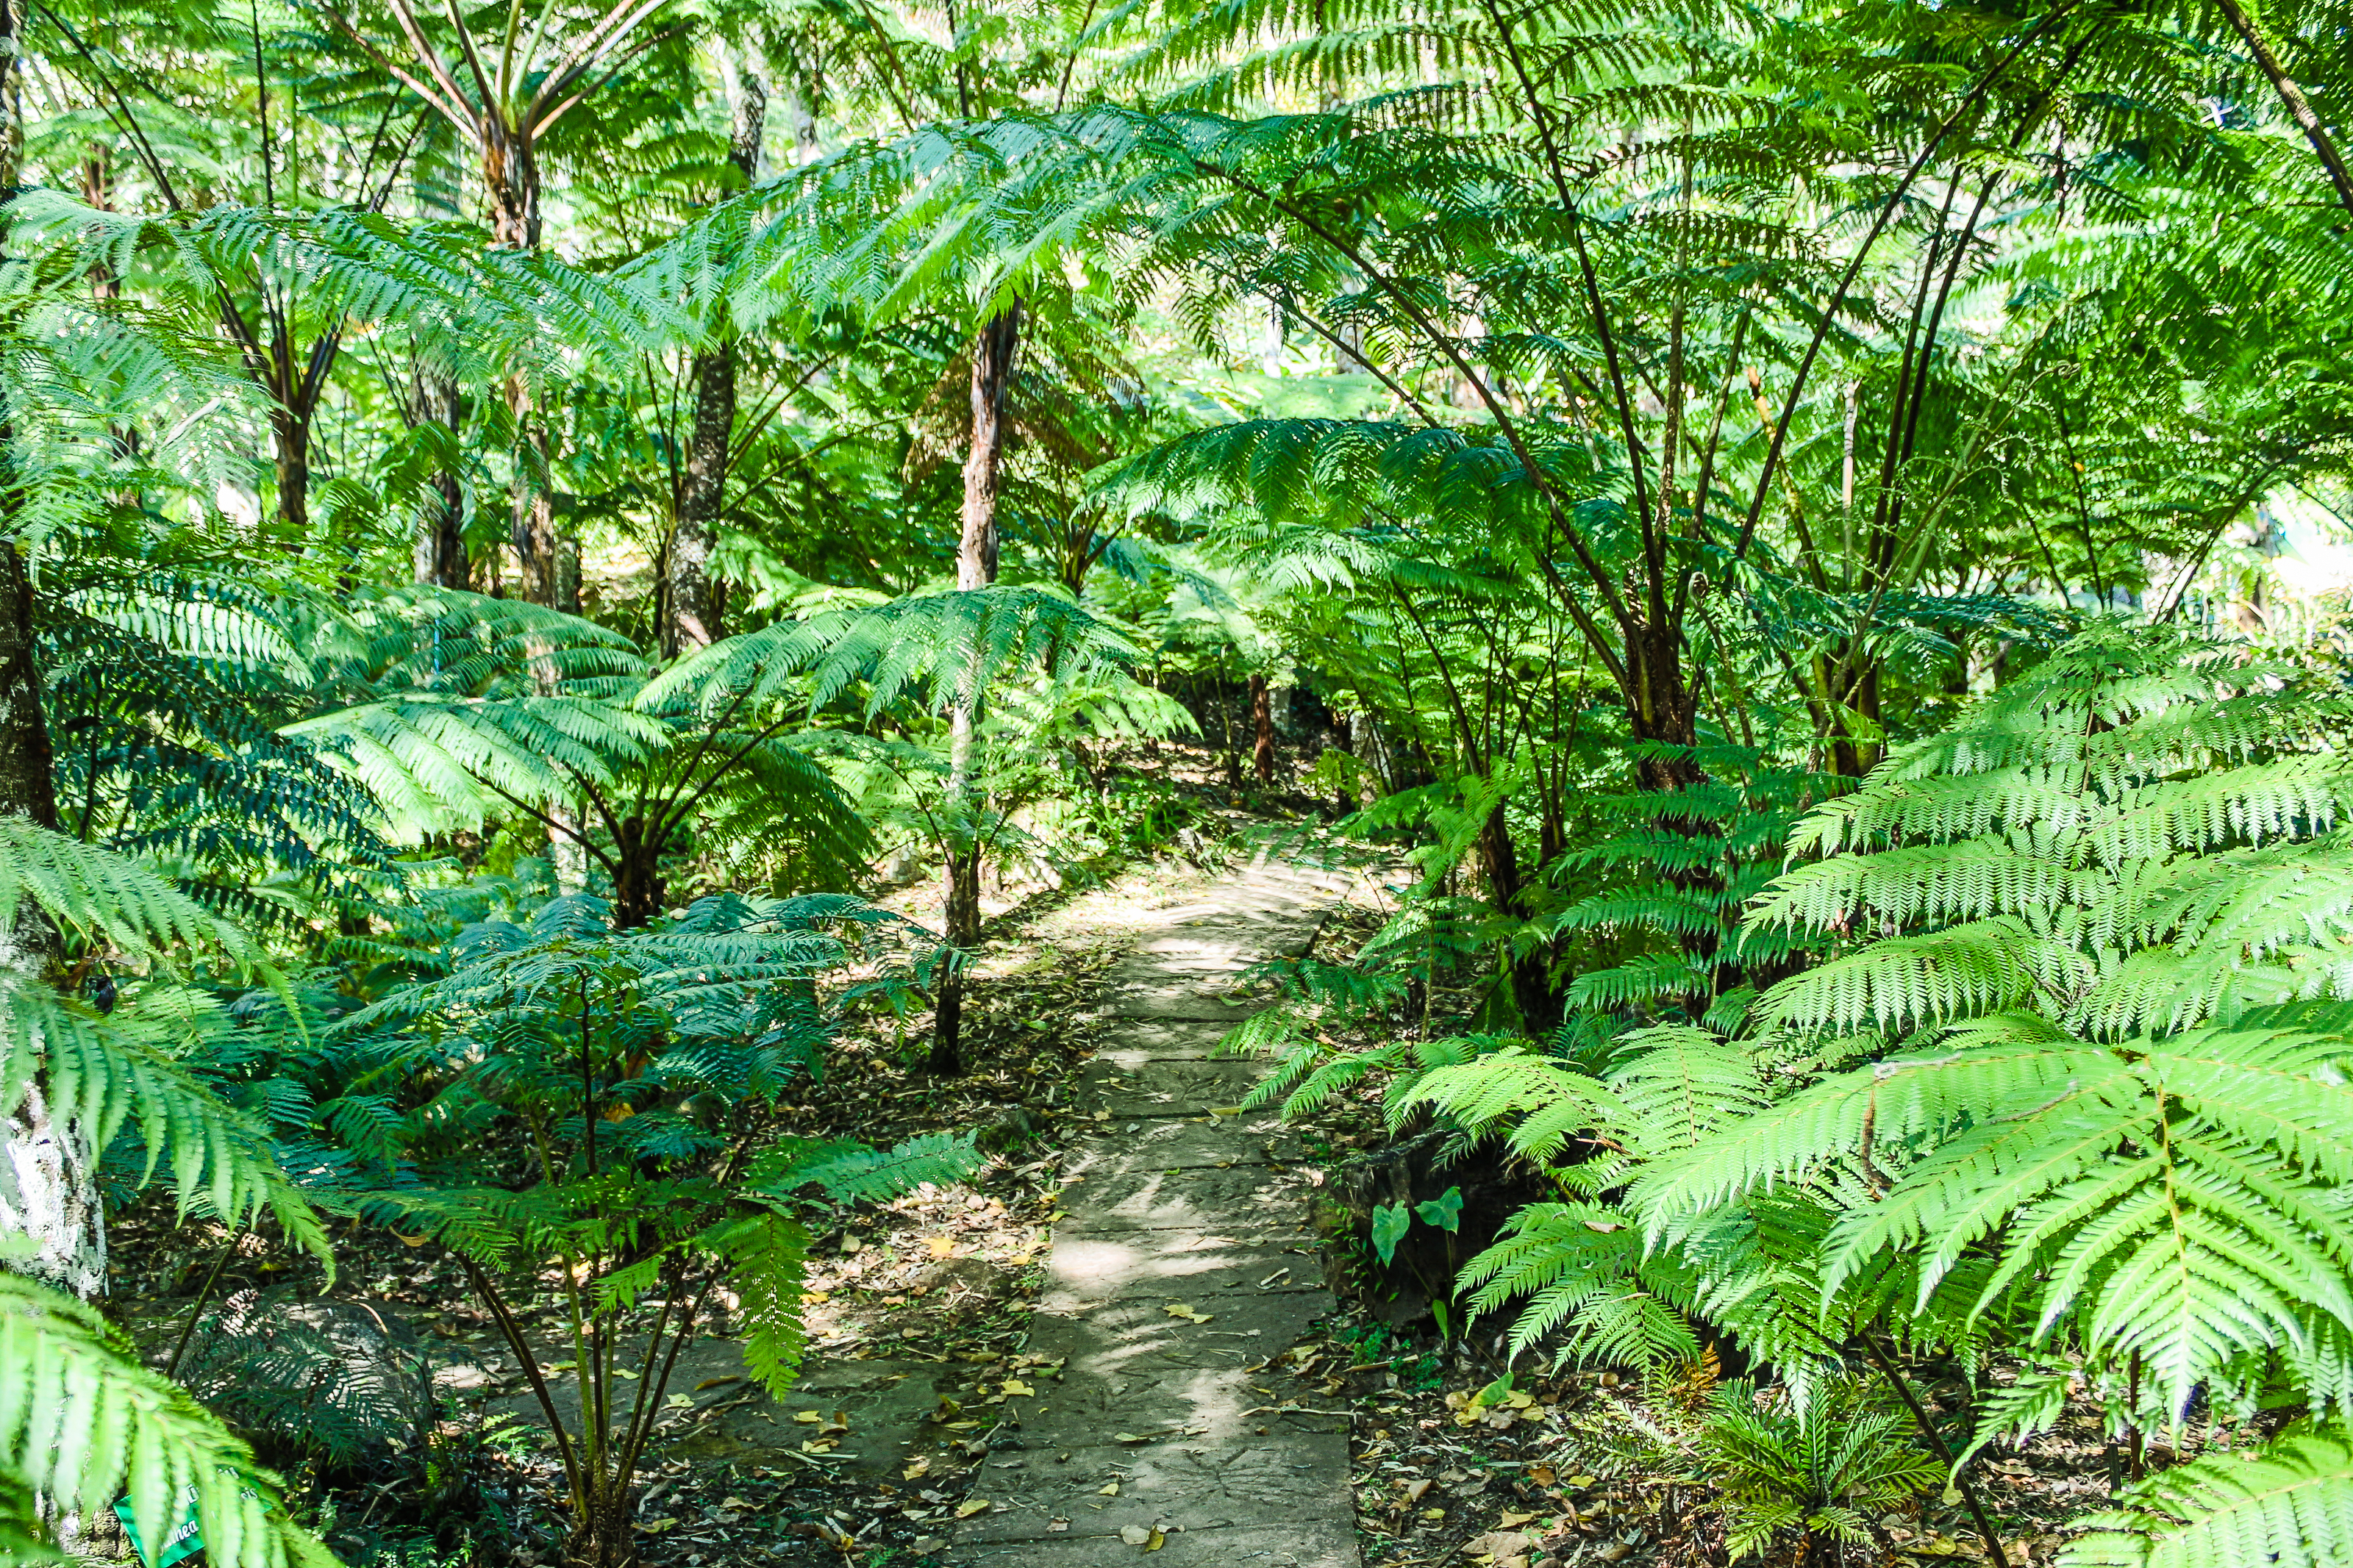
beautiful, beauty, bloom, blooming, blossom, botanical, botany, bouquet, close, closeup, color, colorful, cool, countryside, flora, floral, flower, freshness, garden, gardening, grass, green, ground, holidays, home, house, landscape, landscaped, landscaping, lawn, lush, manicured, natural, nature, outdoor, park, path, paved, pavement, perennial, petal, plant, pretty, red, seasonal, stone, summer, walkway, white, yard, vegetation, terrestrial plant, jungle, nature reserve, tropical and subtropical coniferous forests, tree, forest, natural environment, biome, valdivian temperate rain forest, rainforest, old growth forest, ferns and horsetails, vascular plant, fern, temperate broadleaf and mixed forest, ostrich fern, leaf, Northern hardwood forest, ecoregion, woody plant, groundcover, trail, woodland, state park